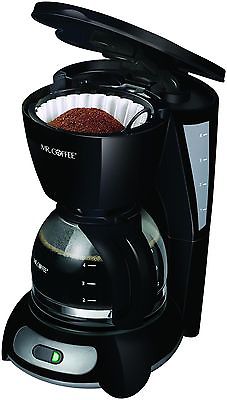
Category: coffee maker